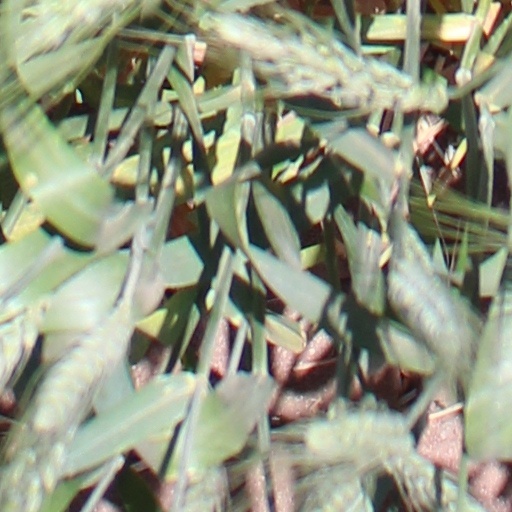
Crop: wheat